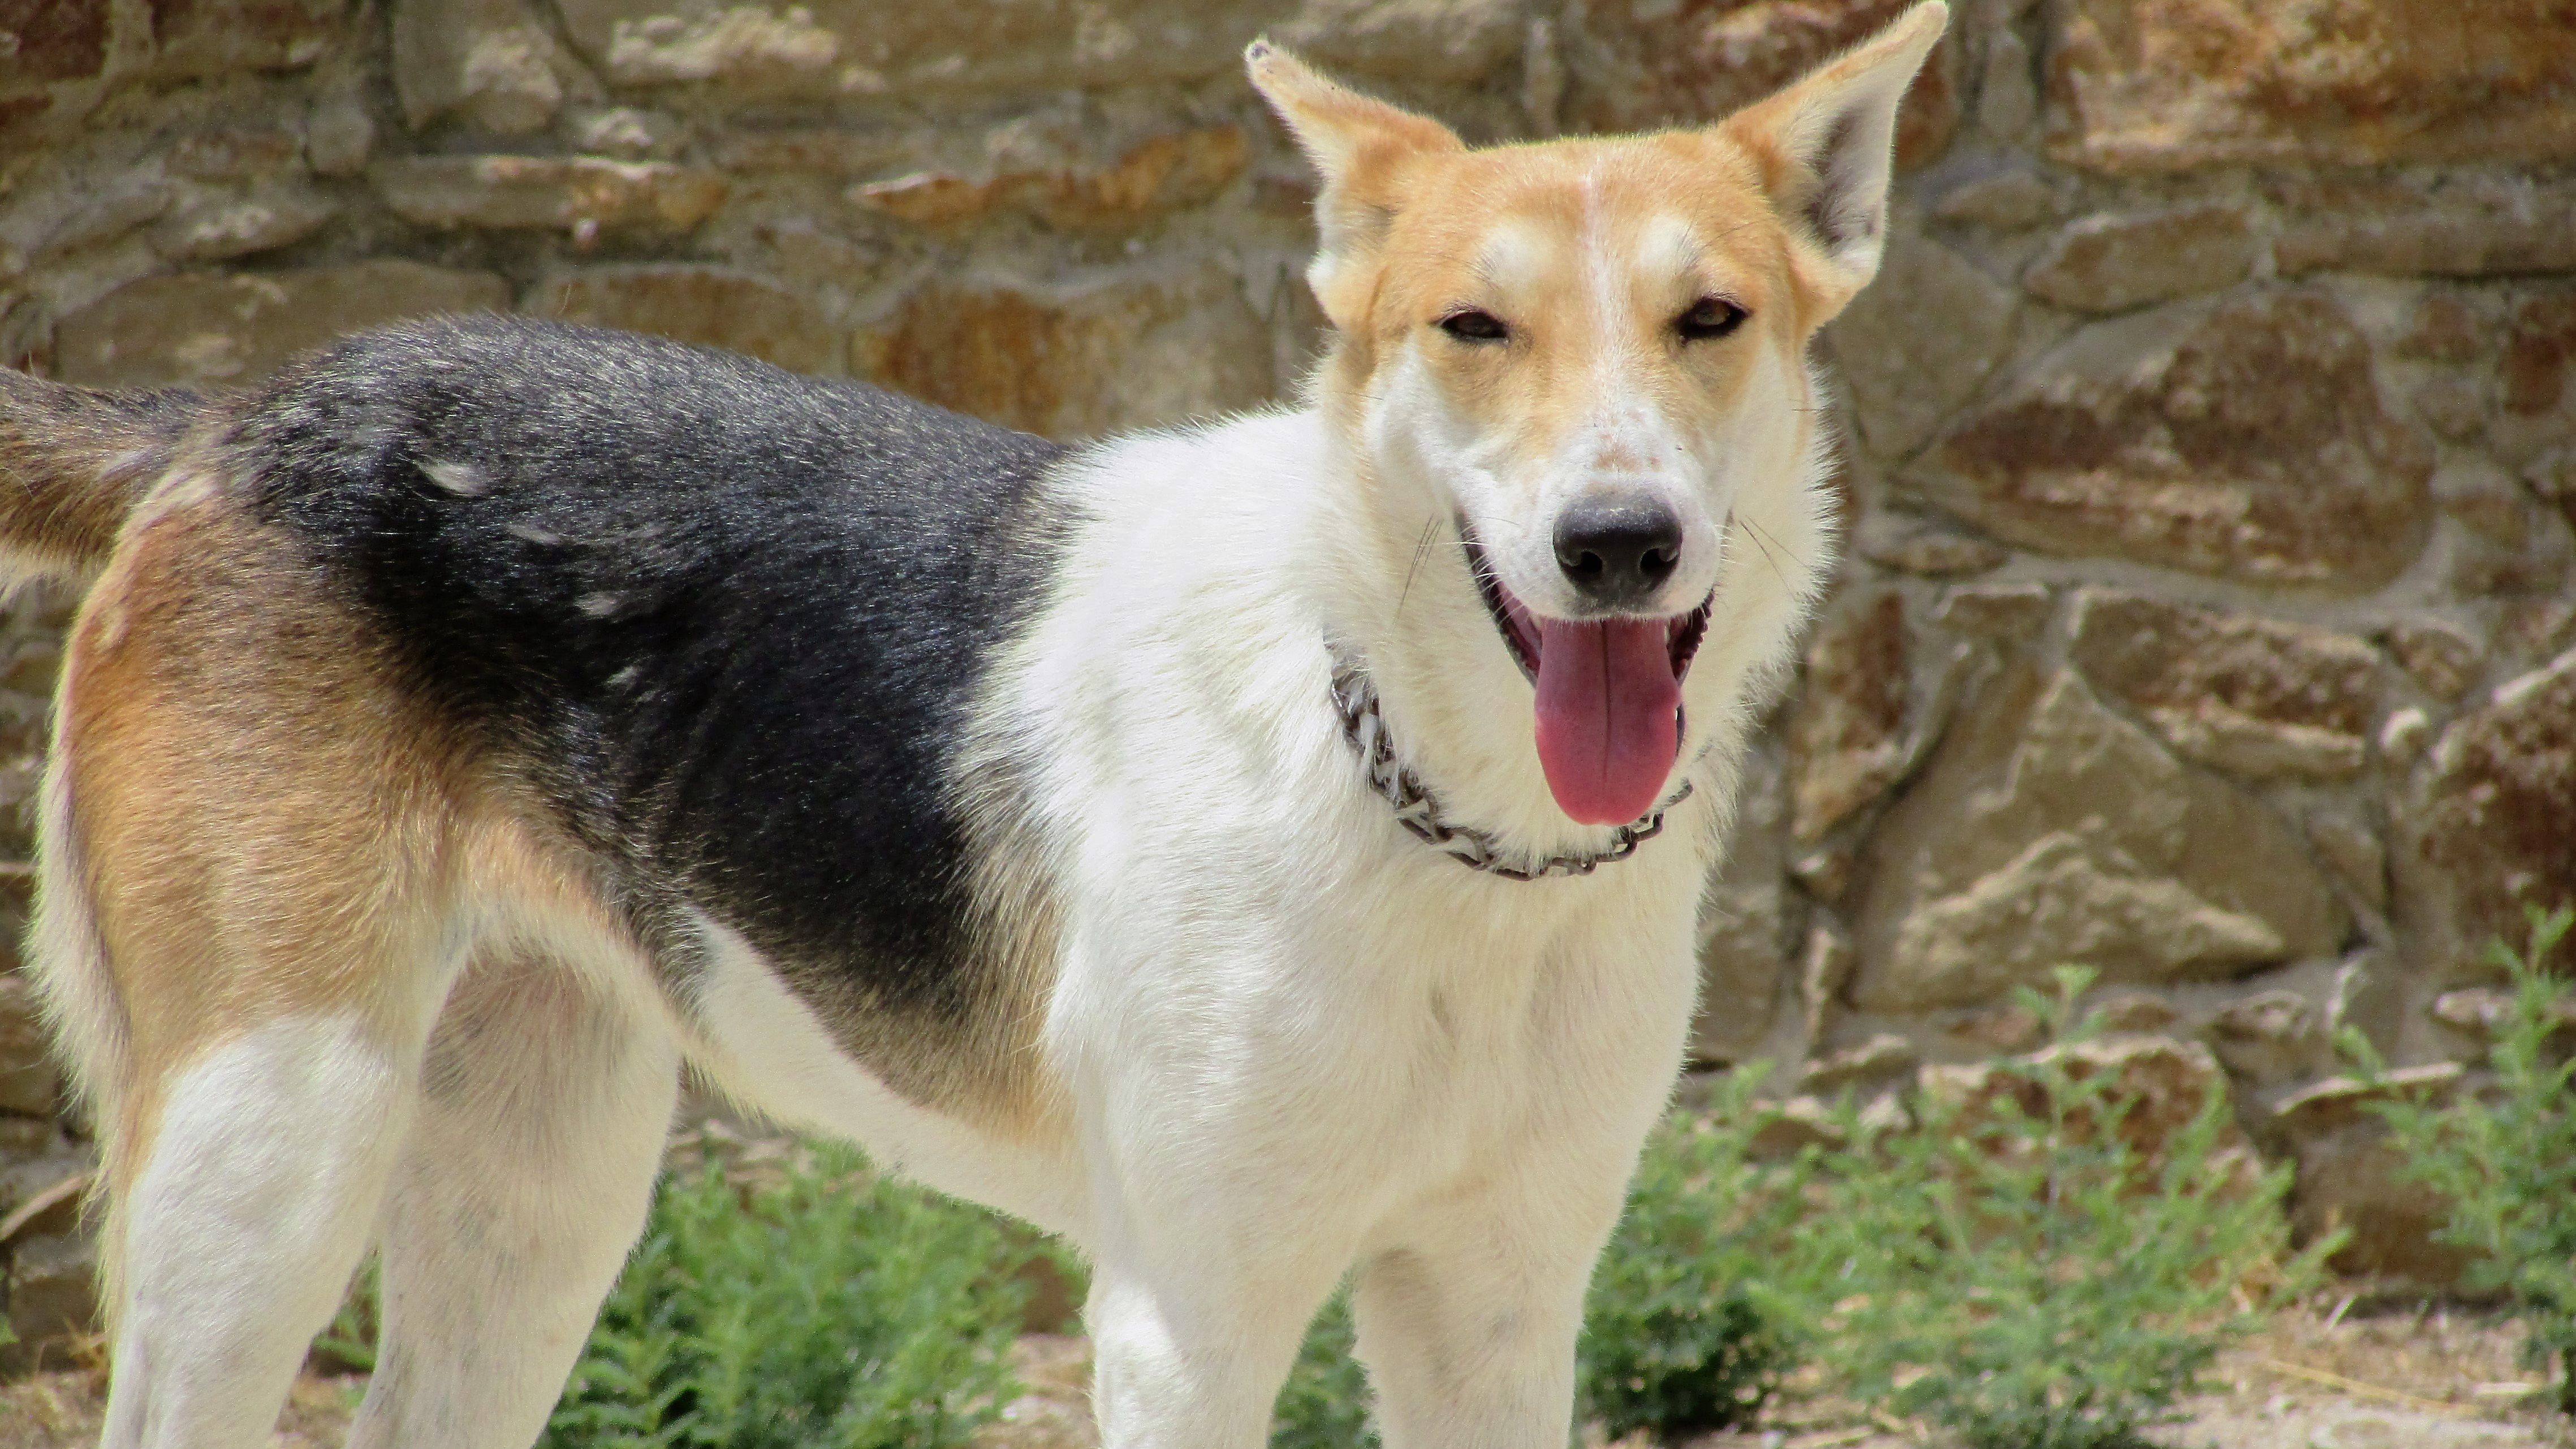
dog, animal, looking, mammal, wolf, vertebrate, tongue, staring, curious, guardian, dog breed, cute dog, white shepherd, korean jindo dog, shikoku, dingo, dog like mammal, red wolf, saarloos wolfdog, wolfdog, czechoslovakian wolfdog, carnivoran, dog breed group, greenland dog, east siberian laika, west siberian laika, j mthund, tamaskan dog, northern inuit dog, native american indian dog, east european shepherd, norwegian lundehund, canaan dog